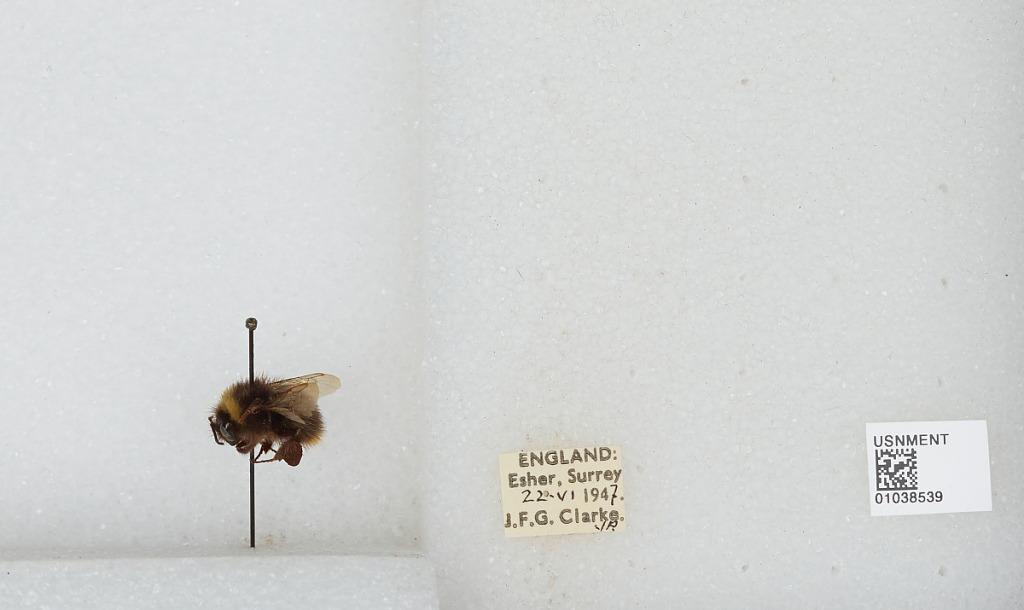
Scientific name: Bombus (Pyrobombus) pratorum (Linnaeus)
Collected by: J. Clarke
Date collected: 1947-6-22
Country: United Kingdom
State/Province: England
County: Surrey
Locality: Esher
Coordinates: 51.3691, -0.365